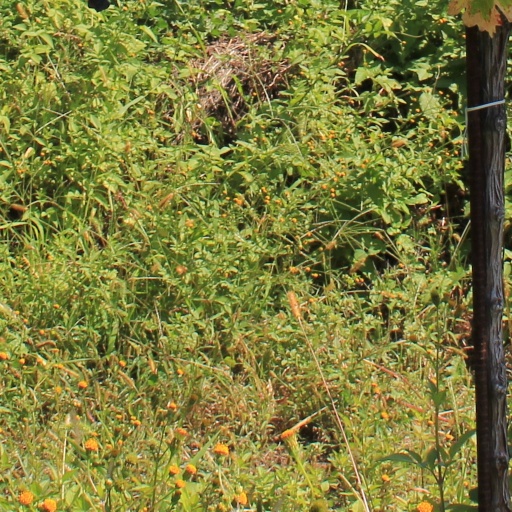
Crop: grape